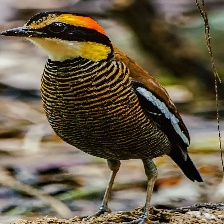
Species: BANDED PITA
Scientific name: HYDRORNIS GUAJANA